Geitastrand Church

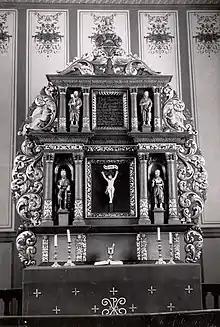
View of the altarpiece.

Historically, the Geitastrand area was part of the Viggen Church parish which was based on the opposite side of the Orkdalsfjorden. In 1857, the old Viggen Church was torn down and two new churches were built. A new Børsa Church was built on the east side of the fjord, a few kilometers east of the old Viggen Church site and a new church was built in Geitastrand, on the west side of the fjord. Christian Heinrich Grosch designed both churches. Geitastrand Church is very similar to the new Børsa Church, but it is smaller and a little simpler of a design. It is a long church in a Swiss chalet style. The church was consecrated on 3 November 1859 by the local dean, Henning Junghaus Kaurin. From 1950 to 1951, the church interior was extensively restored and updated.